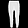
Label: Trouser